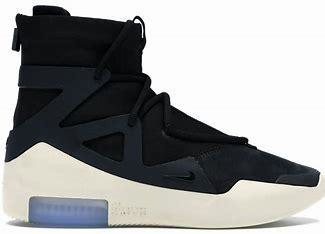
Brand: Nike
Model: Fear of God